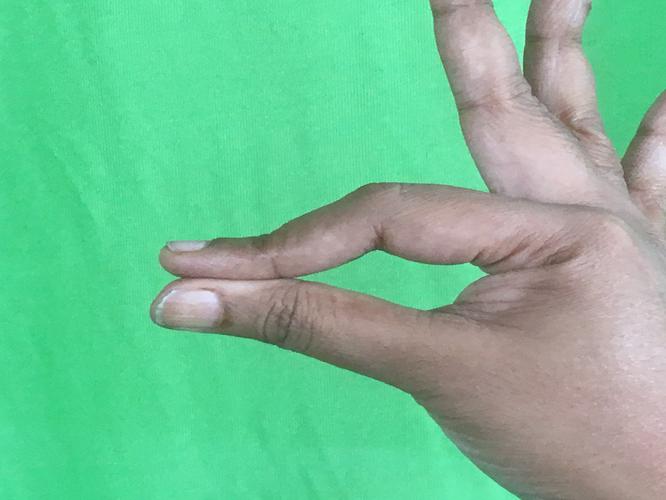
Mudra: Hamsasyam
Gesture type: single_hand